Christian Mayer (astronomer)

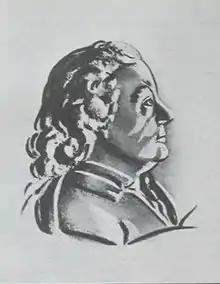
Christian Mayer

Christian Mayer (20 August 1719 Mederitz – 16 April 1783 in Mannheim) was a Moravian-German Catholic priest, astronomer and teacher.